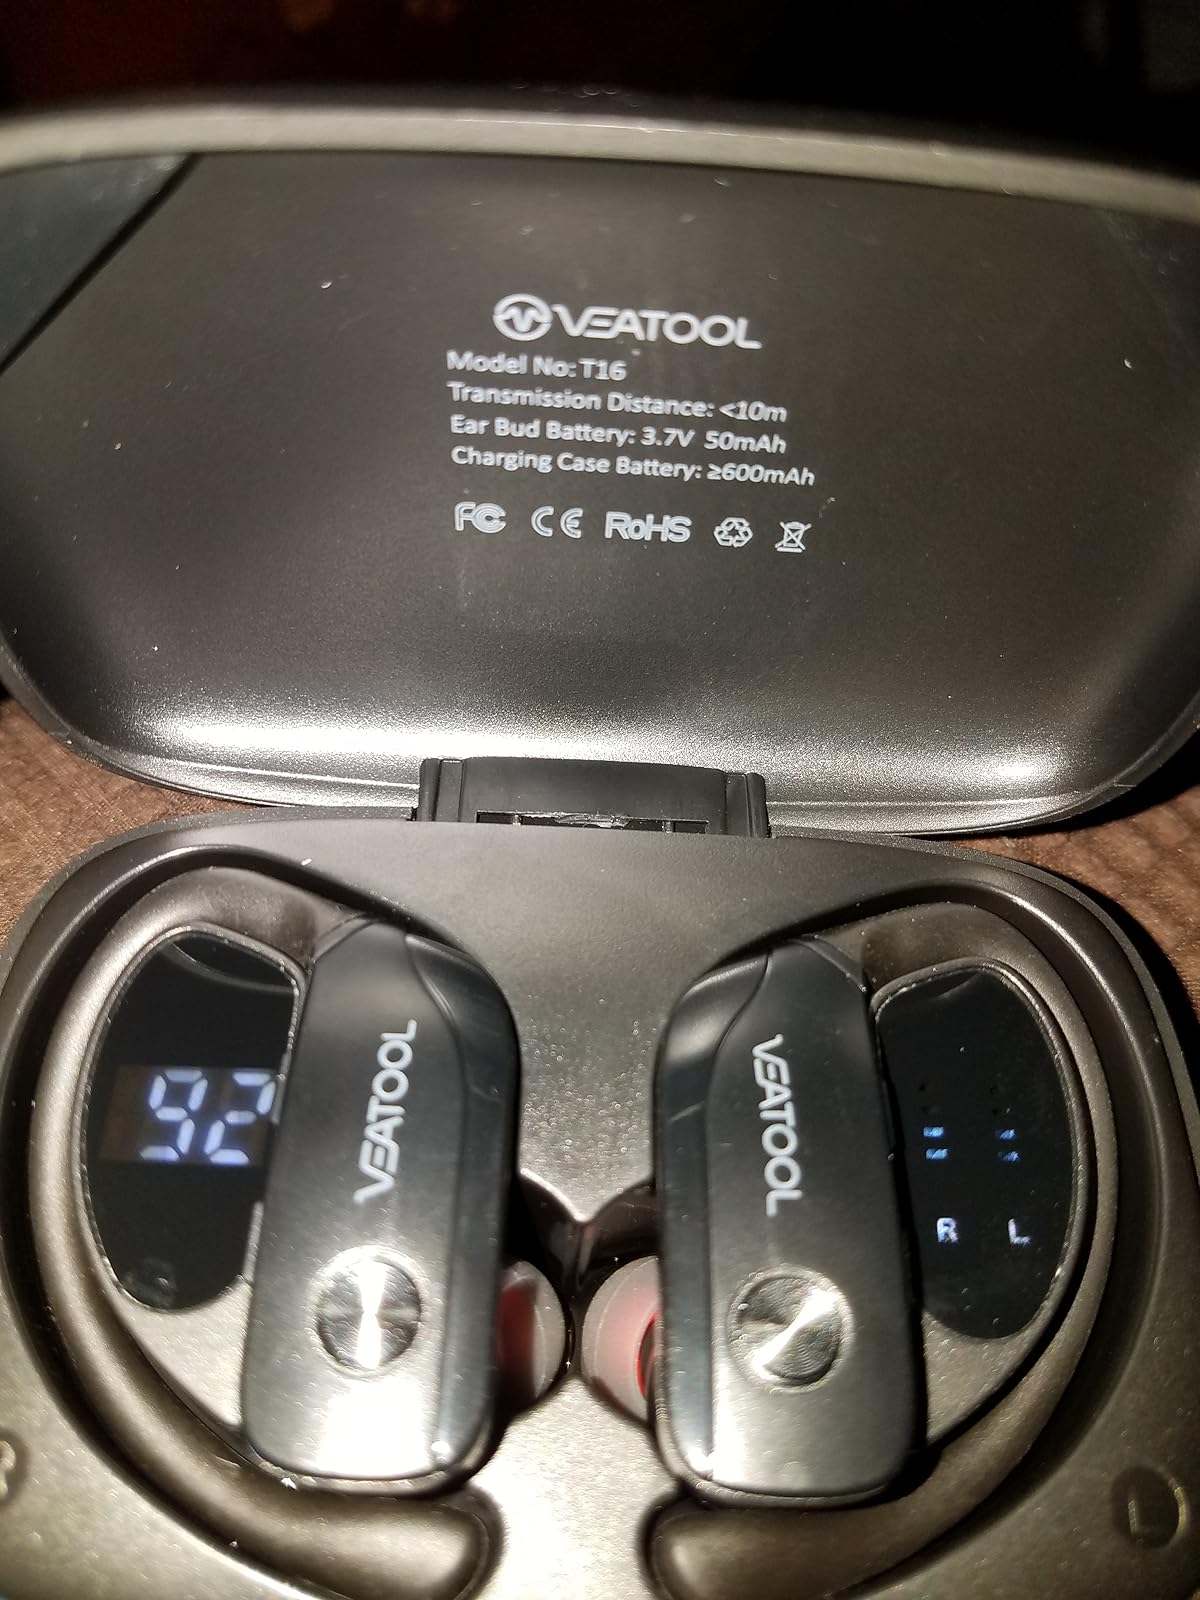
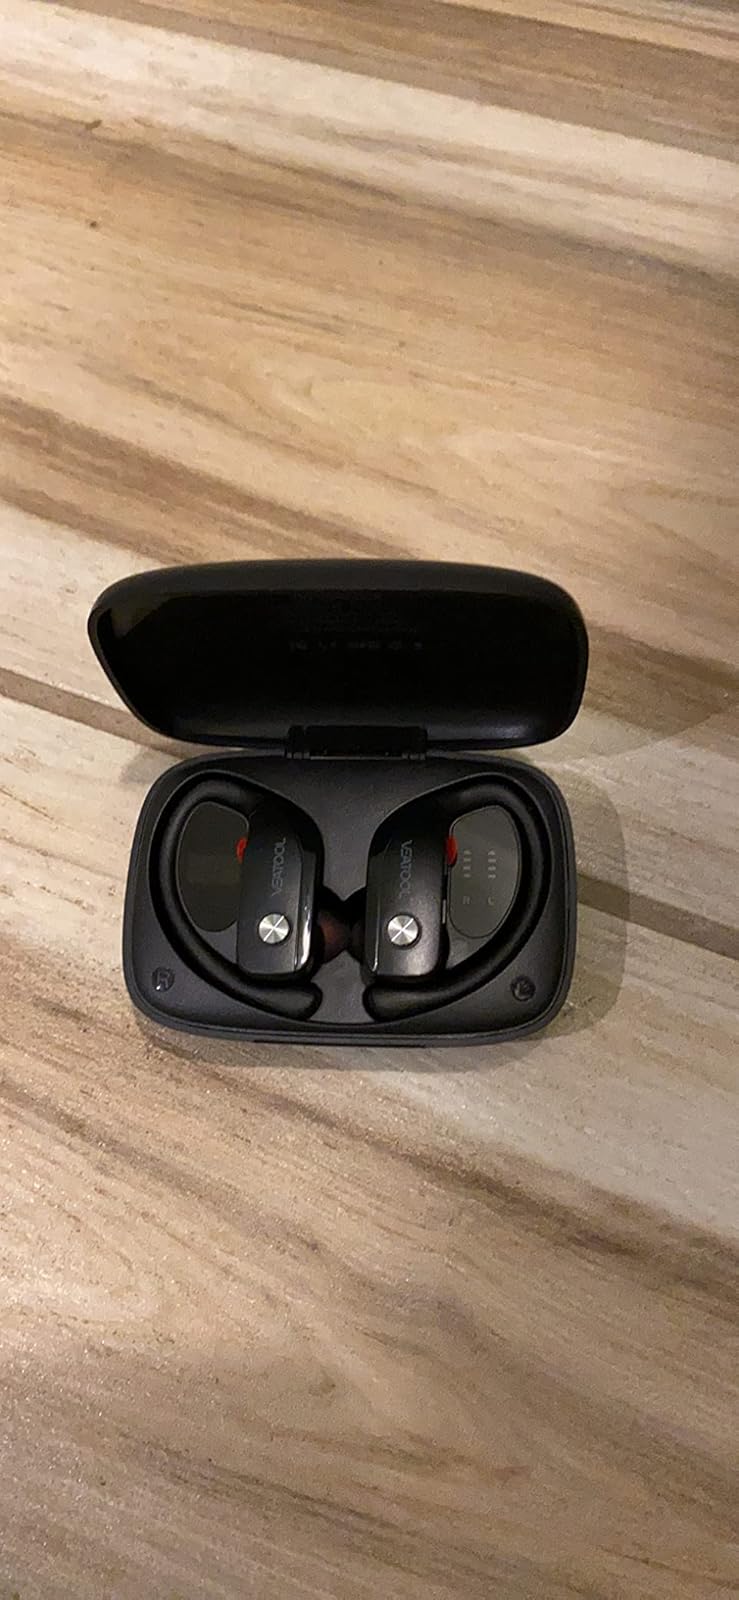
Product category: earbuds
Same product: yes